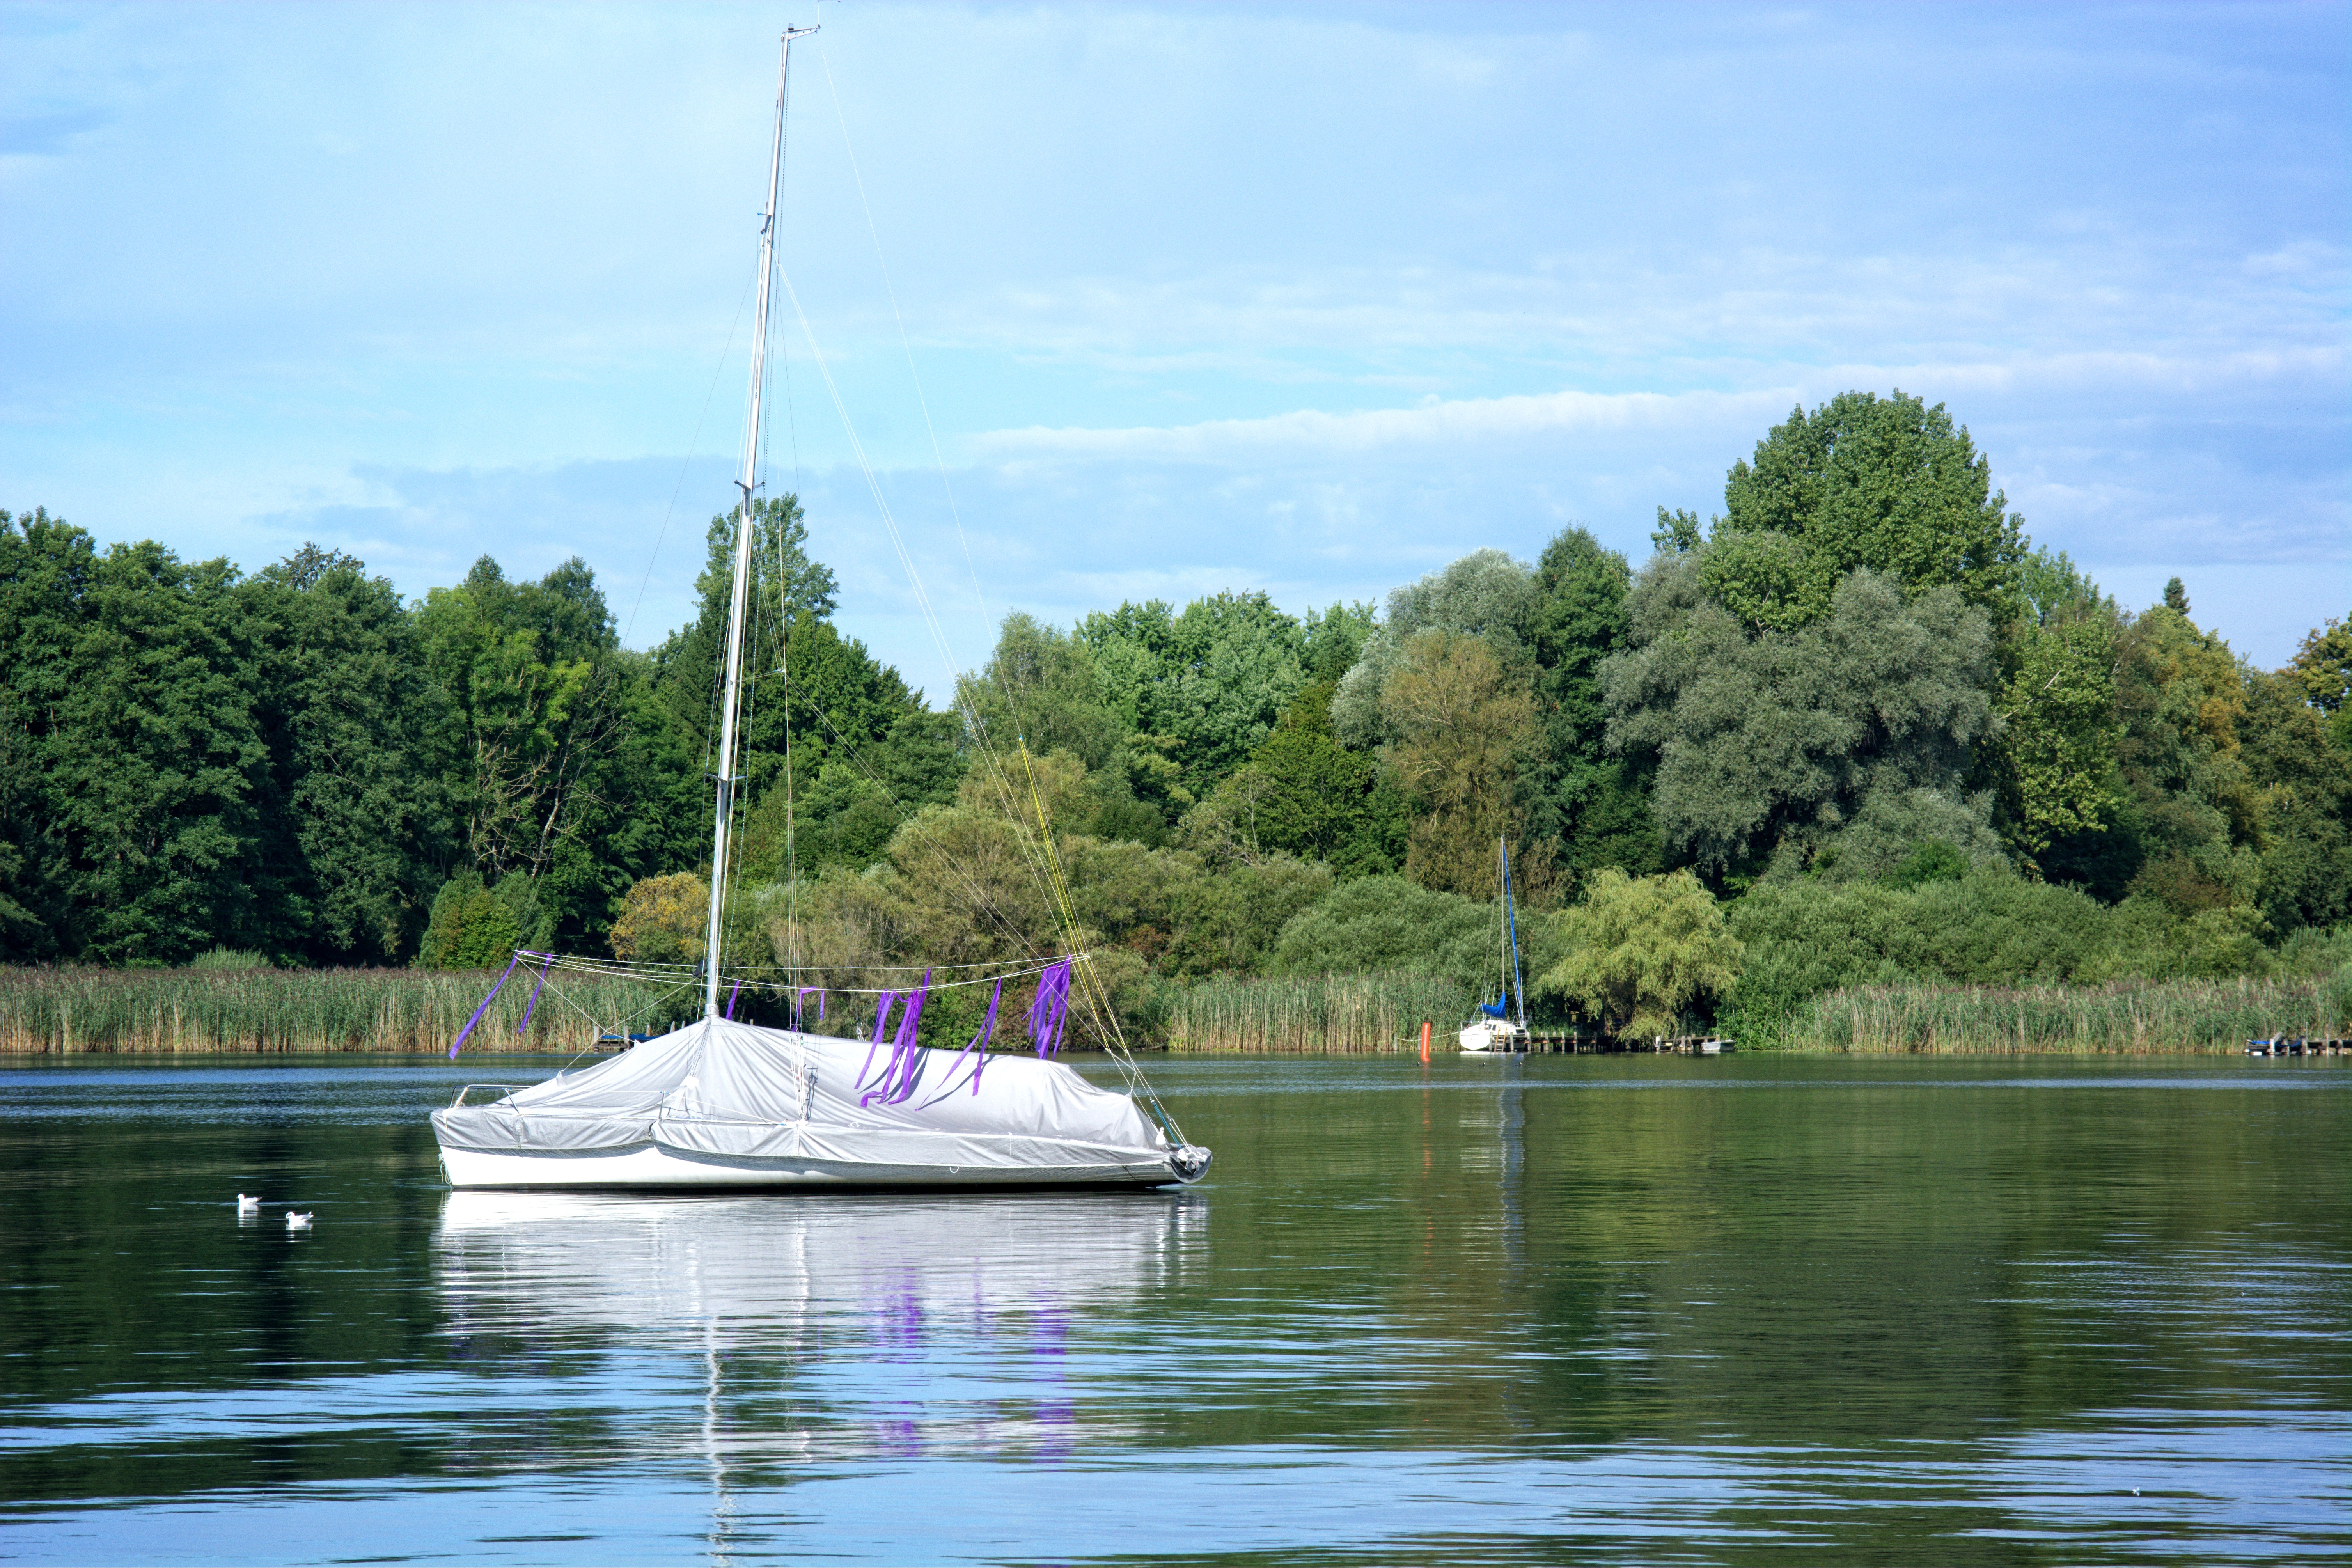
landscape, nature, boat, lake, pier, river, summer, canoe, reed, boot, green, vehicle, bay, reservoir, waterway, trees, bank, boating, watercraft, idyll, upper bavaria, chiemsee, watercraft rowing